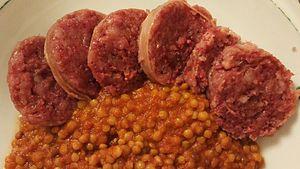
Le cotechino est le nom donné à un produit de la charcuterie italienne qui se consomme sous la forme d'une saucisse cuite.